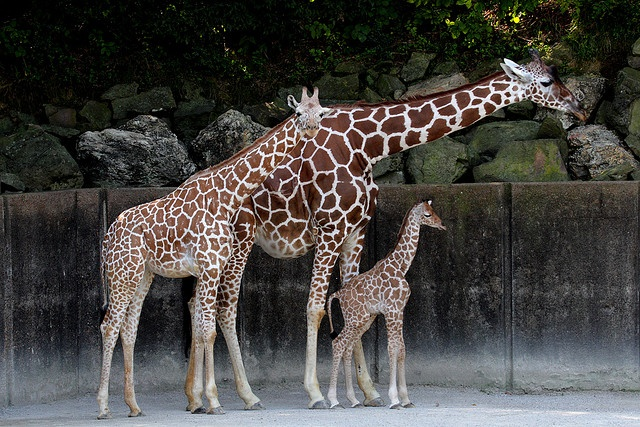
A big giraffe reaches for food while two younger ones stand around.
A large giraffe beside a medium sized and baby one.
Three giraffes stand next to a concrete wall with large rocks and greenery in the background.
A pair of giraffes stand beside a baby one in a zoo enclosure
the giraffes are all in different sizes one is eating